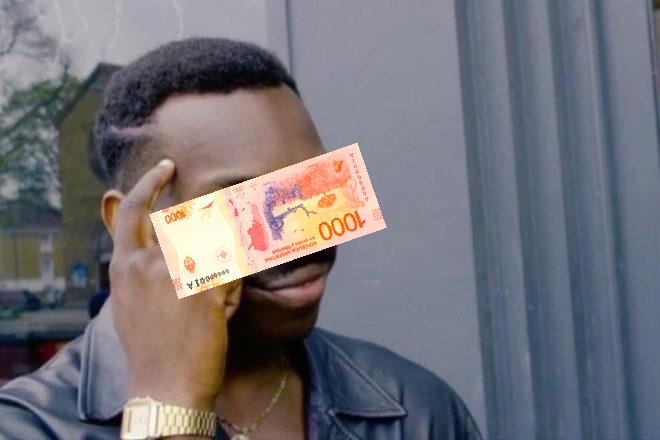
Denominación: 1000